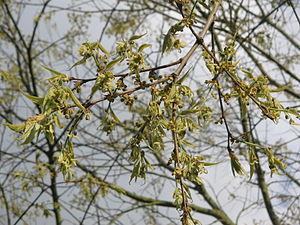
Micocoulier en fleur